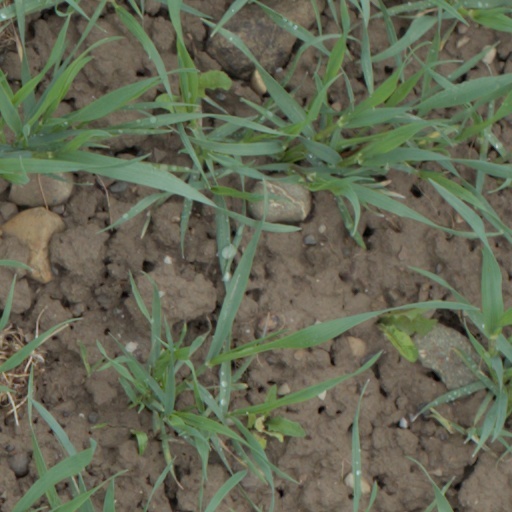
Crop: wheat